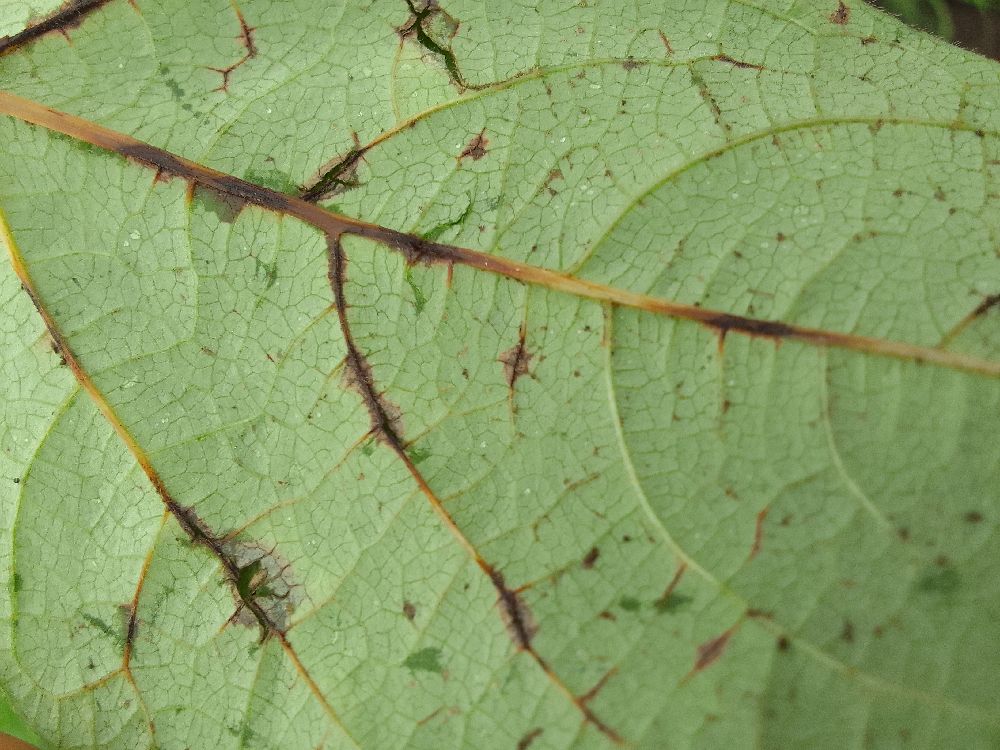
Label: anthracnose